Arka Gdynia (basketball)

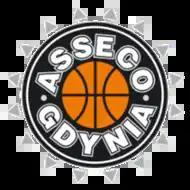
The logo of Asseco Gdynia, used from 2013, until 2018

In 2018, the club changed its name to Arka Gdynia. It also made a return to European-wide competitions for the first time in 6 years, by playing in the 2018–19 EuroCup.